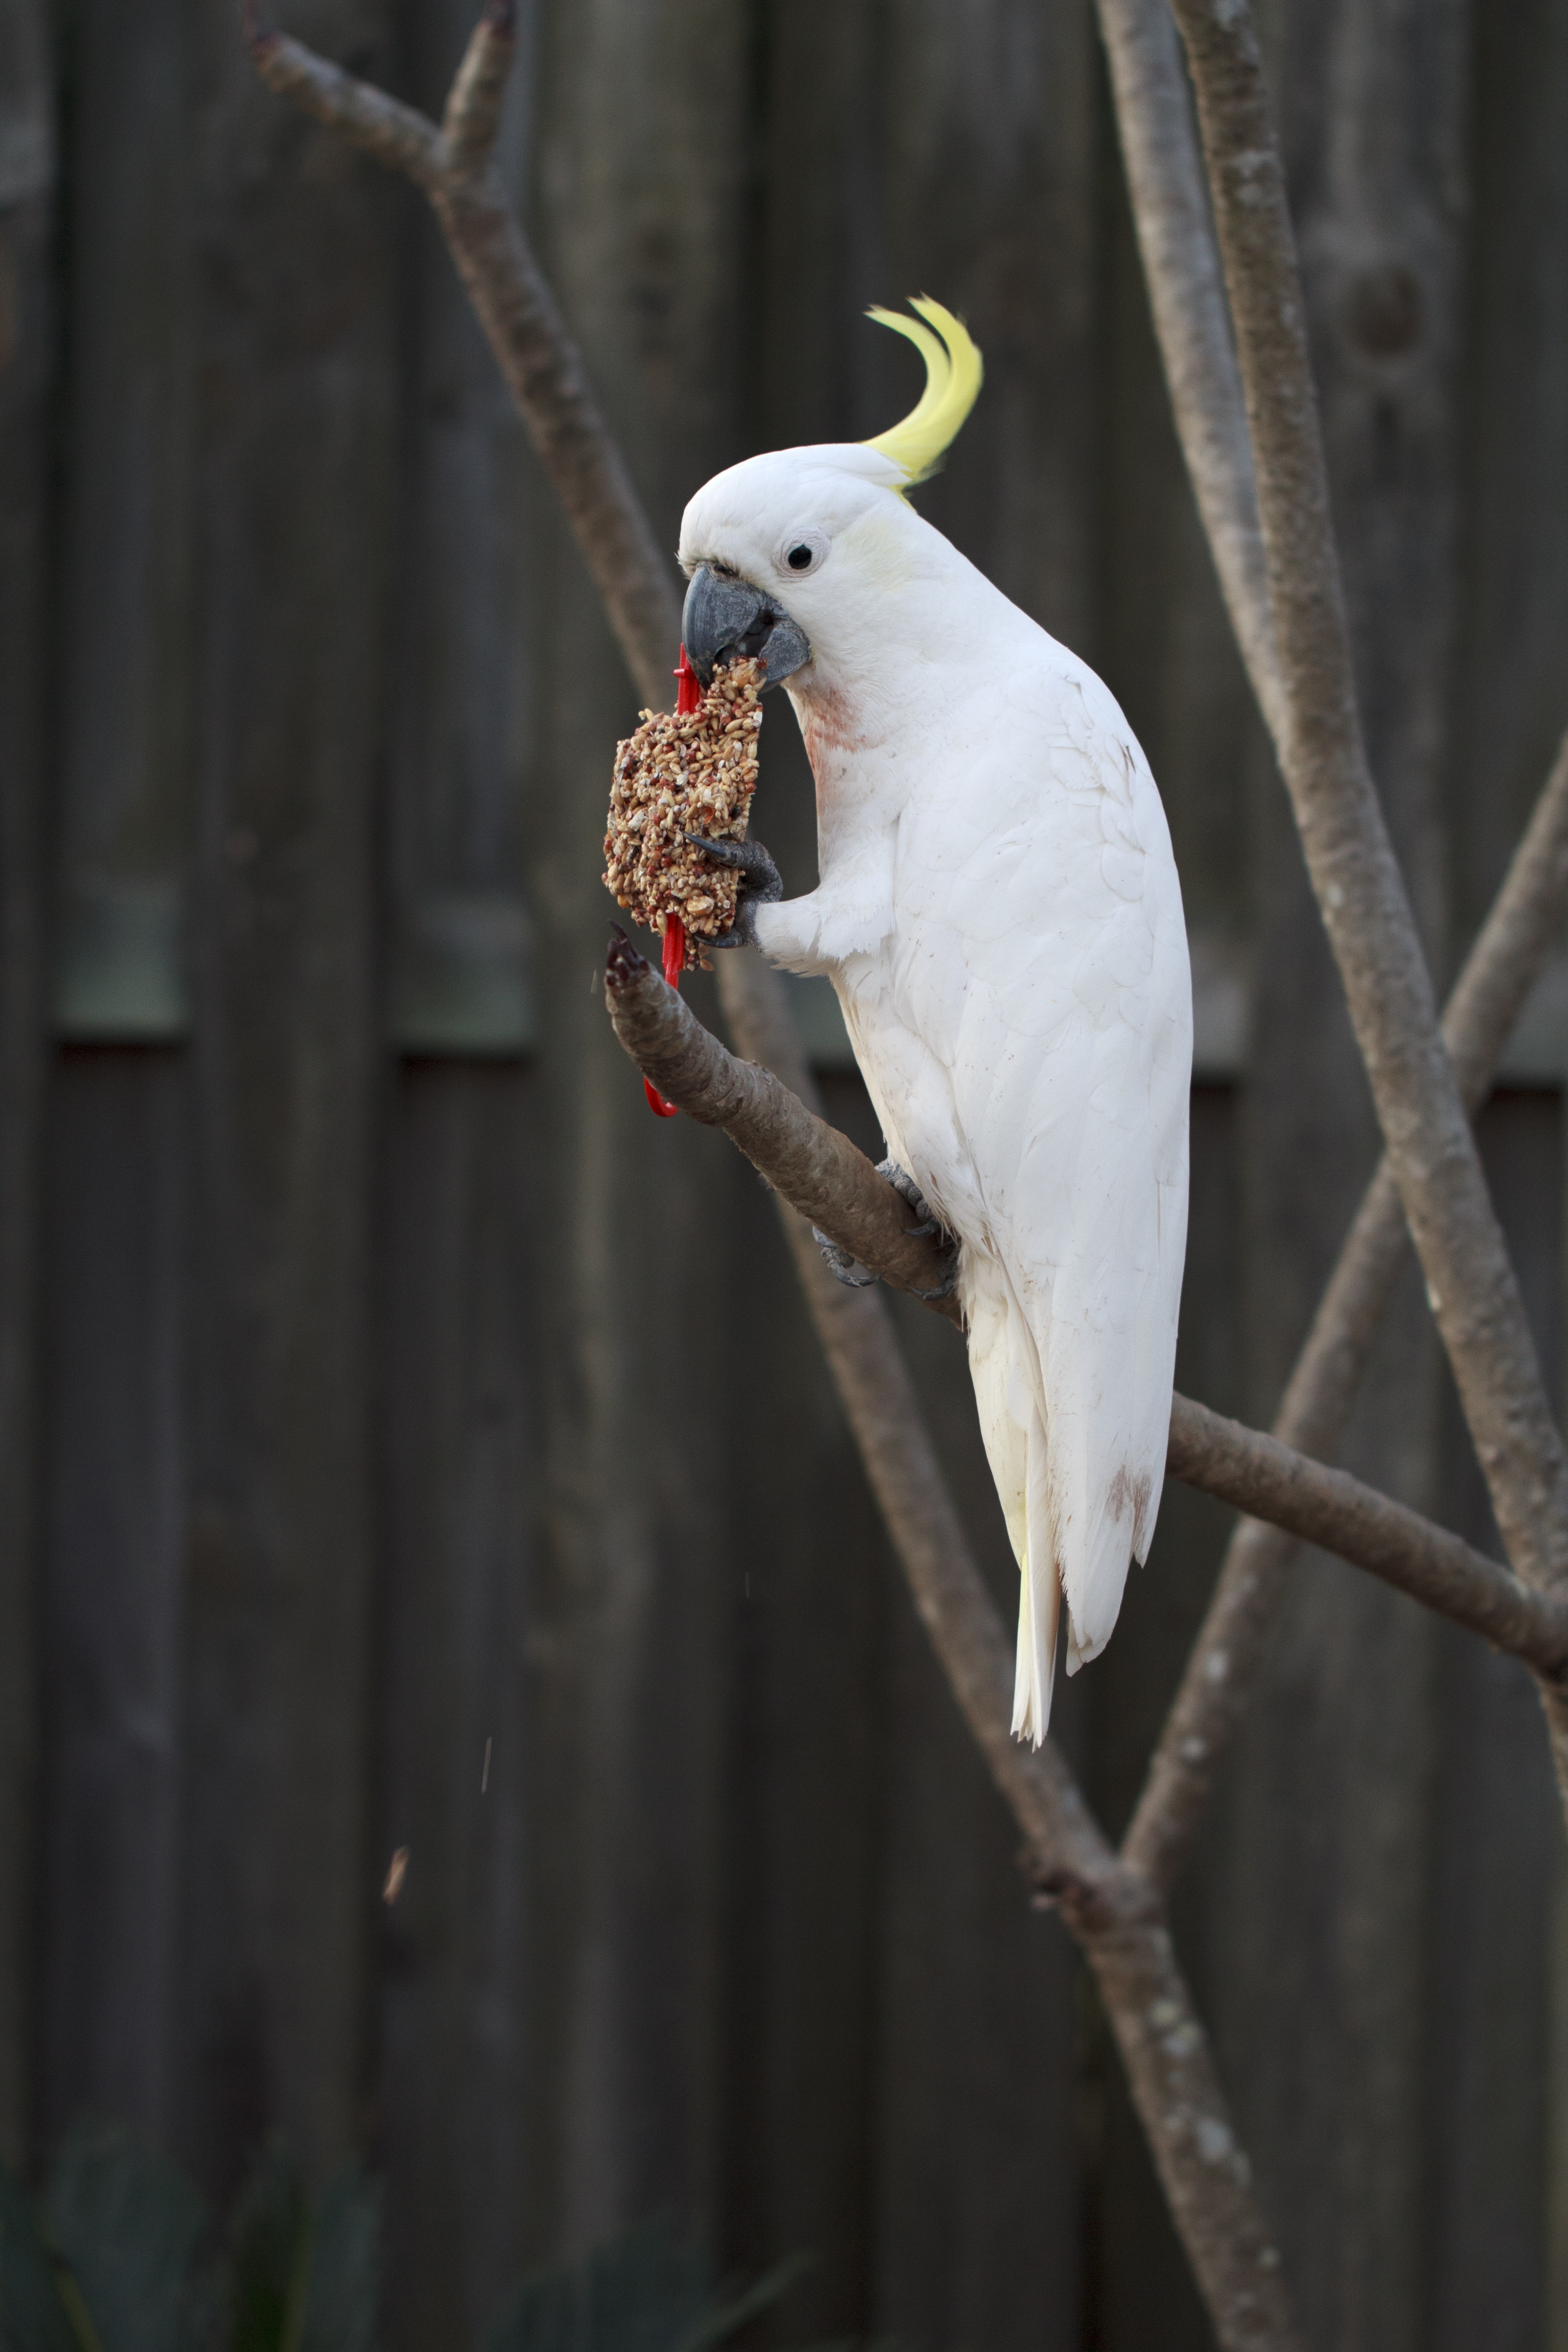
branch, bird, white, animal, wildlife, pet, beak, umbrella, sitting, blue, closeup, feather, fauna, colour, background, endangered, vertebrate, parrot, noisy, blurry, exotic, indonesia, colored, aviary, captive, alba, cockatoo, cacatua, sulphur crested cockatoo